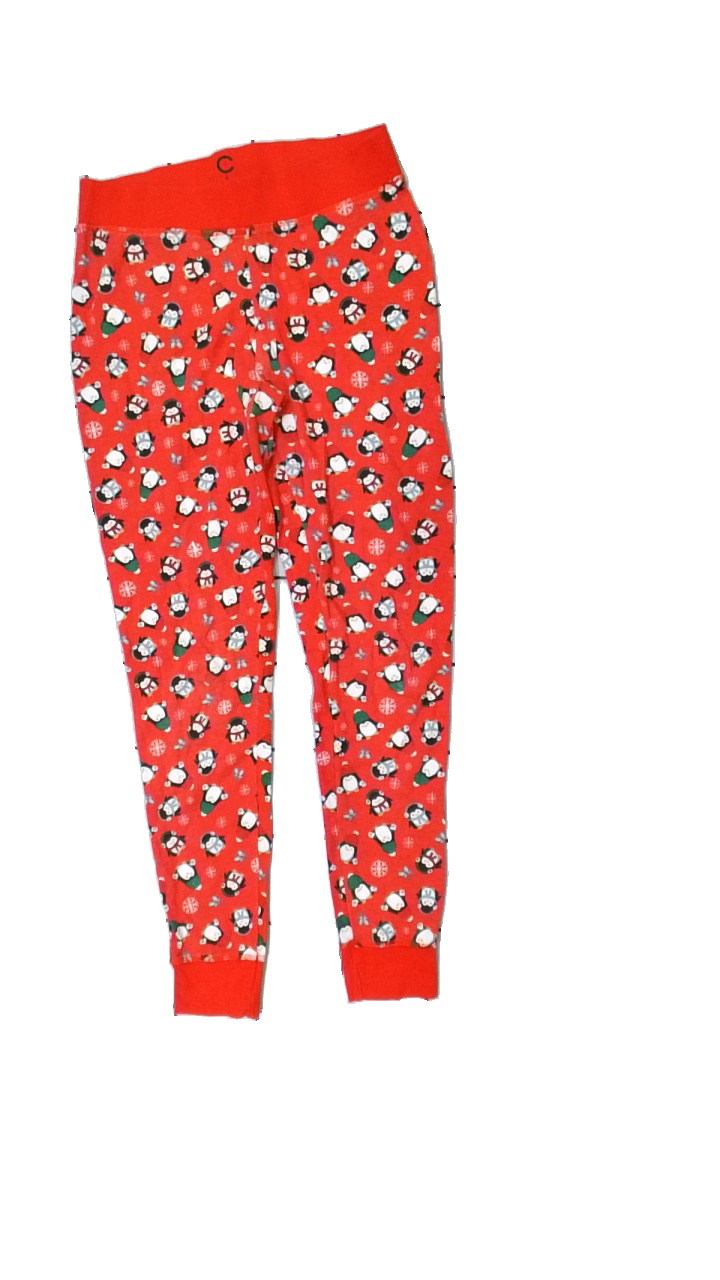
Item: Pajamas (Ladies)
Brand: Cubus
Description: röda pyjamas byxor med pingviner och snöflingor, noppriga
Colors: Red, Black, White, Multicolor
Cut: Regular
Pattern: Animal print
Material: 60% cotton 40% polyester
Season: Winter
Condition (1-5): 3
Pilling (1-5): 3
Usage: Export
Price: <50